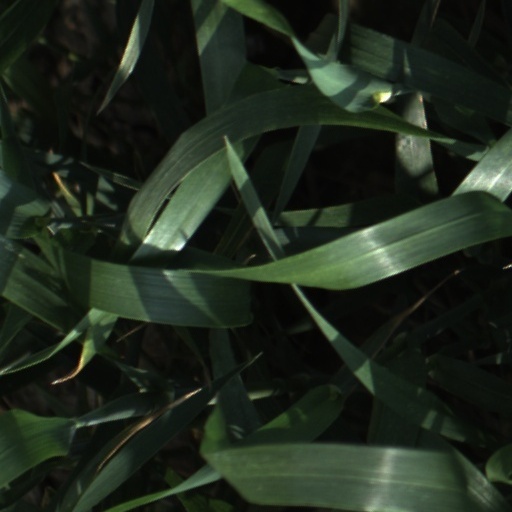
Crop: wheat